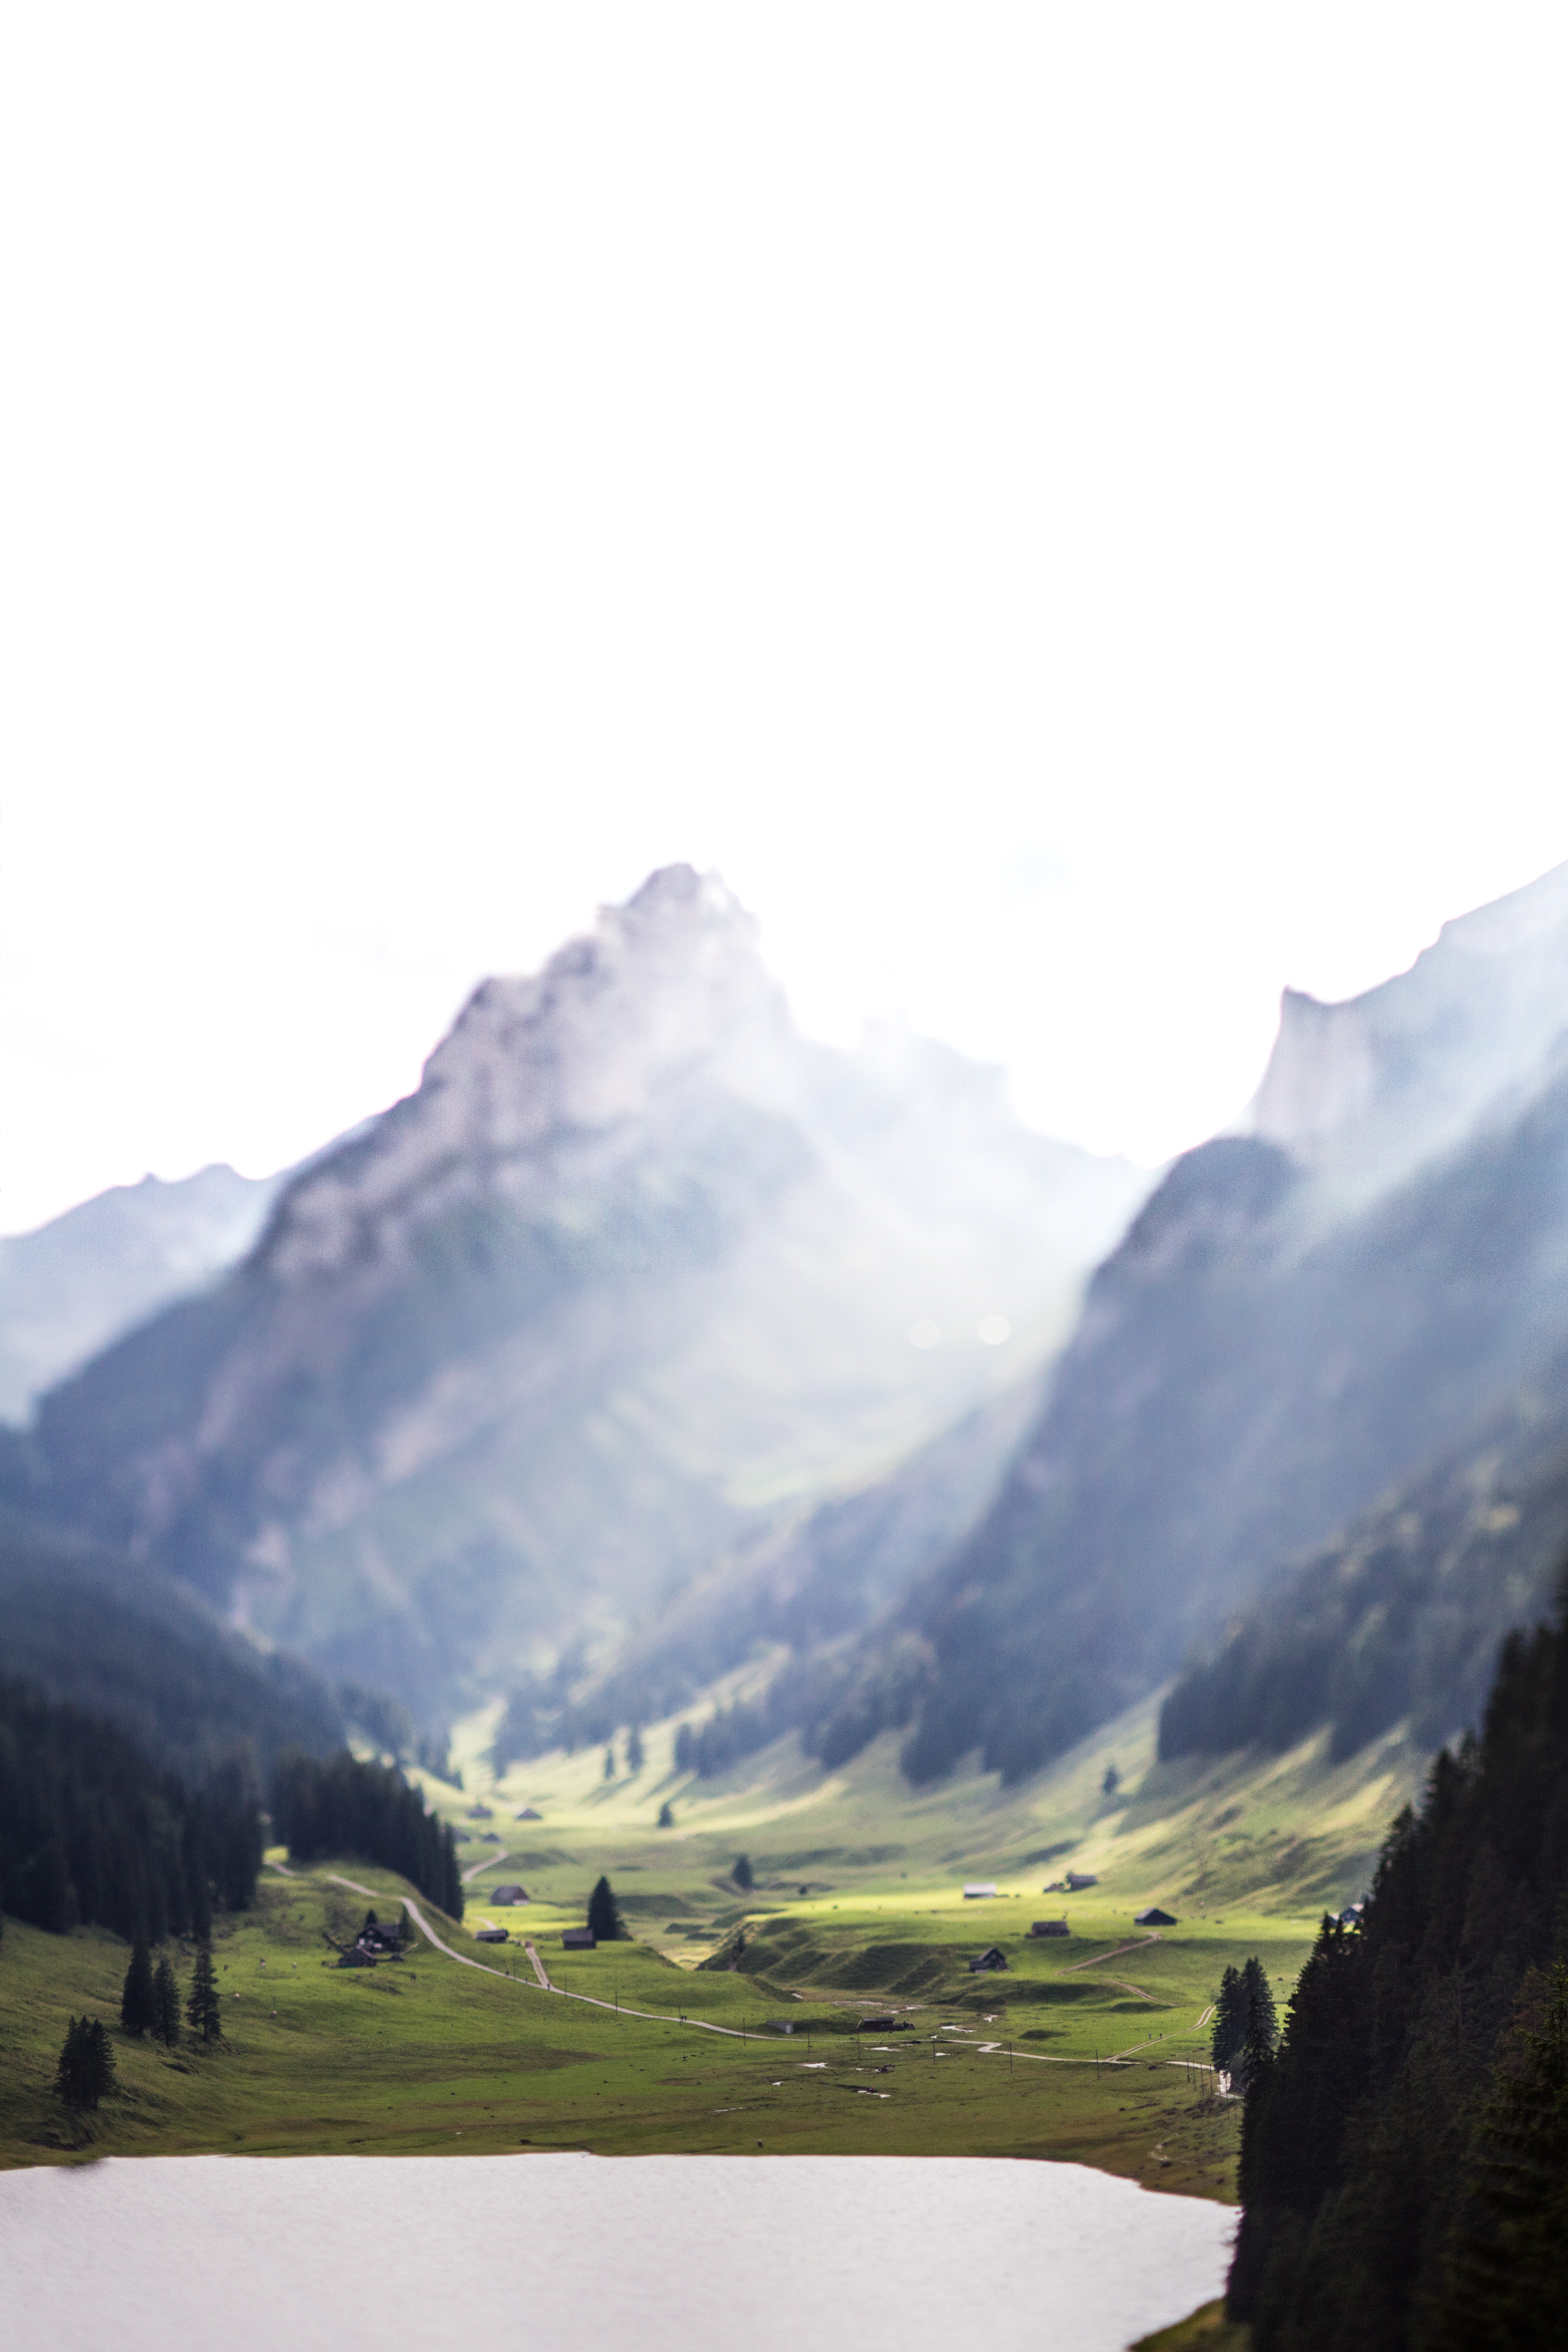
landscape, mountain, cloud, valley, mountain range, fjord, alps, plateau, loch, landform, geographical feature, atmospheric phenomenon, mountainous landforms, glacial landform